Aderounmu Adejumoke

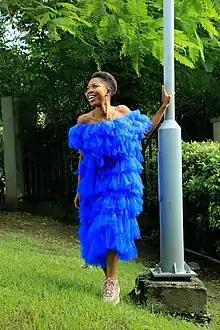
Aderounmu in 2019

Adejumoke Aderounmu ( 26 March 1984 – 6 or 7 April 2024) was a Nigerian actress. She is best known for playing roles like Esther And Kelechi in the popular Nollywood TV series "Jenifa's Diary" and "Industreet", Jummy Adams in Nollywood's film "Alakada 2" (2013) alongside Funke Akindele, Toyin Abraham, Odunlade Adekola, Linda Ejiofor, Falz, Juliana Olayode, and Lolo1.